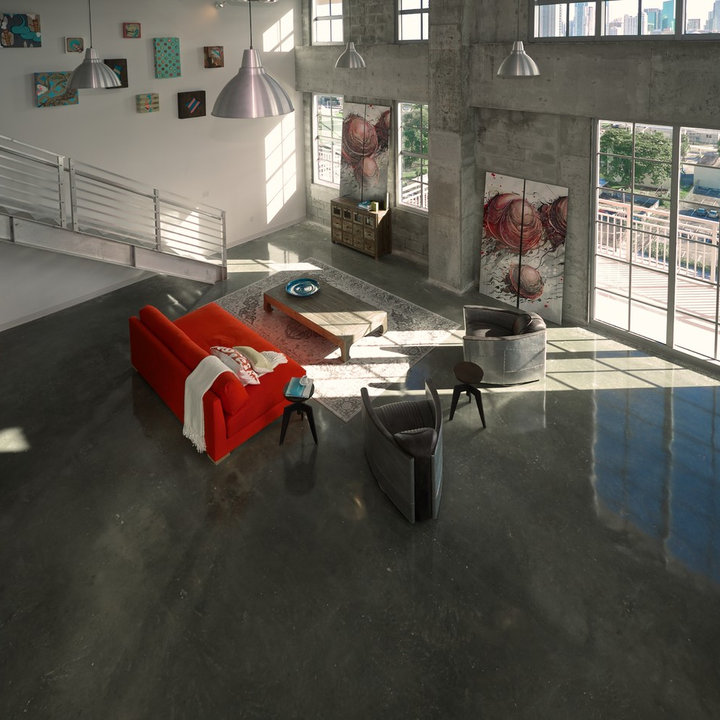
Style: Industrial